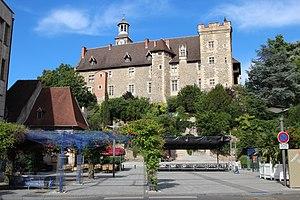
Château des ducs de Bourbon à Montluçon en France.
Montluçon est une commune française située dans le centre de la France, sous-préfecture du département de l'Allier dans la région Auvergne-Rhône-Alpes.
Cet article recense les sites naturels protégés dans l'Allier, en France.
Louis II de Bourbon, né le 4 février 1337, mort au château de Montluçon le 10 août 1410, fut duc de Bourbon de 1356 à 1410, baron de Combrailles en 1388 et comte de Forez par mariage.
Les Combrailles sont une région naturelle et culturelle de France, située au nord-ouest du Massif central. Cette région de basse montagne était sous l'Ancien Régime partagée entre les provinces d'Auvergne, du Bourbonnais, Marche et Limousin.